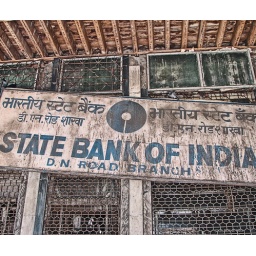
Large sign well above street level, downtown Bombay